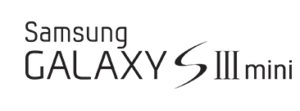
Le Samsung Galaxy S III Mini est vendu comme le « petit frère » du Samsung Galaxy S III et reprend le même design. Contrairement à son « grand frère », il possède des caractéristiques et une taille réduite. Annoncé en octobre 2012, il sort sur les marchés en novembre de la même année.
Les Samsung Galaxy S III et S III Mini sont des smartphones Samsung haut de gamme commercialisés en 2012. Le S III succédait au Galaxy S II et peut porter les noms GT-I9300 / SGH-i747 / SGH-T999 / GT-I9305. Ils font partie de la gamme Galaxy S.